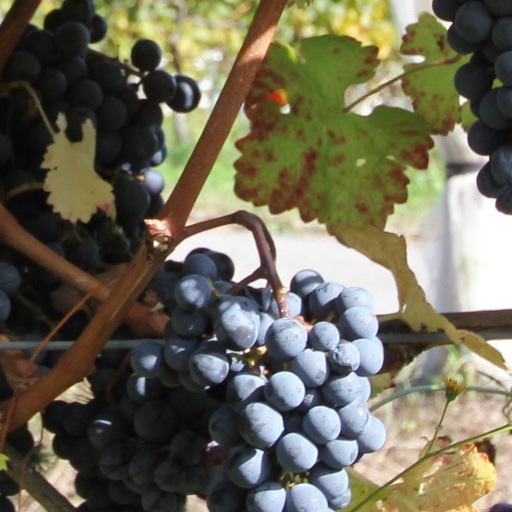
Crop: grape